Carlos Enrique Díaz Sáenz Valiente

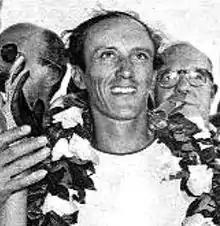
Díaz Sáenz Valiente in 1955

Carlos Enrique Díaz Sáenz Valiente (25 January 1917 – 14 February 1956) was an Argentine sport shooter and racing driver . He was born in Mar del Plata, Argentina. He won the silver medal in 25 metre rapid fire pistol at the 1948 Summer Olympics in London. He competed at the 1952 Summer Olympics in Helsinki, where he placed fourth. Valiente also won the World Championship in 1947. He won the 1955 Buenos Aires 1000 km sport cars race (co drove José María Ibañez) driving a Ferrari 375 plus. He was killed in a crash involving an airplane he was piloting in 1956.